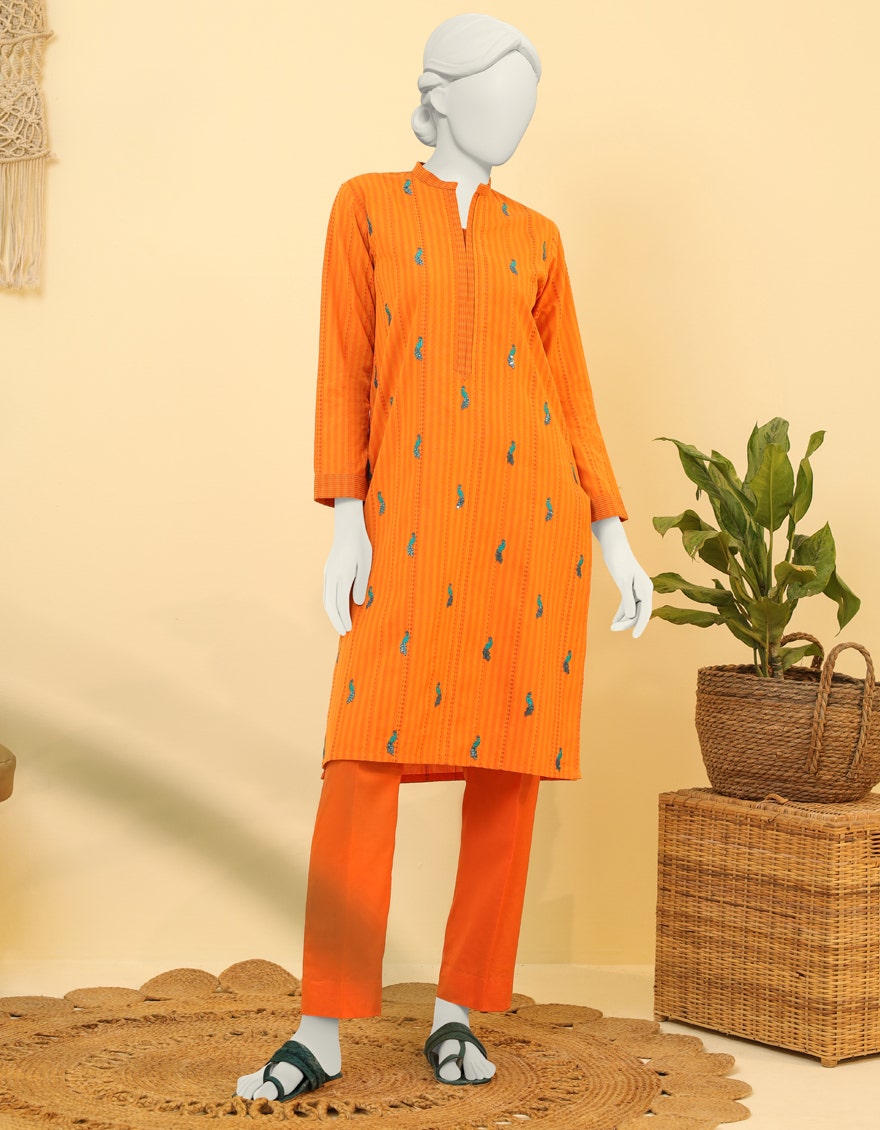
orange multi kurta pants